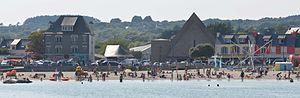
Partie de la plage de Morgat (w:fr:Finistère, Ouest de la France) située devant la place d'Ys et l'église, à marée haute. Cette partie de la plage était autrefois plus de 1m (voire 2m) plus basse. Le niveau de sable y monte régulièrement, suite à une modification des courants de l'Anse de Morgat, modification engendrée par la construction du second port puis du troisième port à la fin du XXème siècle. On observe depuis un dégraissement côté Crozon et un engraissement côté Morgat, ainsi que l'apparition de zone d'anaérobiose/anoxie en profondeur (sable devenu noir). La zone basse boisée visible derrière les maisons à gauche correspond à l'ancien marais, en grande partie drainé et peu à peu construit depuis les années 1930. Jusque dans les années 1960/début 1970, des milliers de civelles y remontaient encore, en passant par le tuyau (exutoire du marais) encore en service, dont le débouché est visible dans le mur qui limite la plage, mais non visible sur la photo (il serait plus à gauche)
L'église Notre-Dame-de-Gwel-Mor est une église catholique située à Morgat dans le Finistère en Bretagne, qui a été détruite en 2019.
Le village de Morgat se situe sur la commune de Crozon dans le Finistère en France.